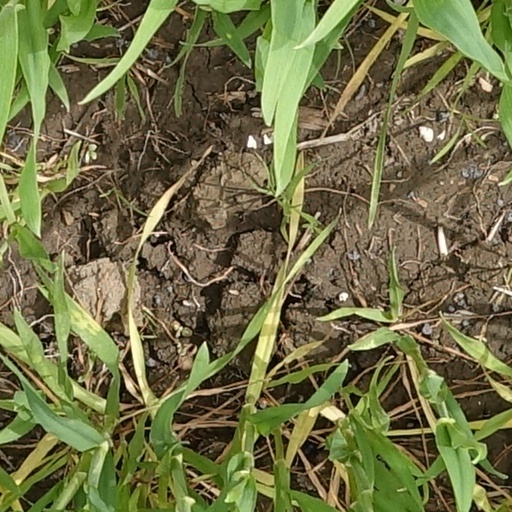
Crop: wheat